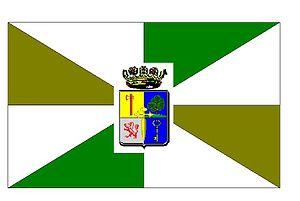
Génave est une commune située dans la province de Jaén de la communauté autonome d'Andalousie en Espagne.